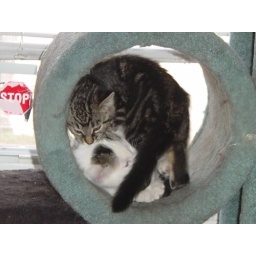
Brotherly love... Gibbs and Socrates play in the cat tower